Oslo Metro

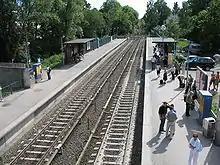
Blindern on the Ring and Sognsvann Line serves the main campus of the University of Oslo.

The system consists of 101 stations, of which 17 are underground or indoors. The only underground station on the pre-metro western network was Nationaltheatret, and most of the underground stations are in the common tunnel under the city center, or in shorter tunnel sections on the eastern network; in particular the Furuset Line runs mainly underground, with all but Haugerud built in or at the opening of a tunnel.